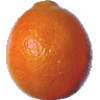
Label: Tangelo 1